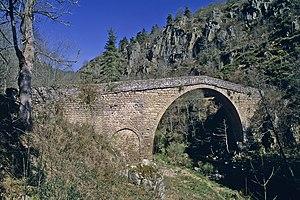
Pont dit de Bounery à Chalencon, commune de Saint-André-de-Chalencon, Haute-Loire, France. Ouvrage à grande arche plein cintre au-dessus de l'Ance dont la petite arche déversoir de crue a été aveuglée. This building is inscrit au titre des Monuments Historiques. It is indexed in the Base Mérimée, a database of architectural heritage maintained by the French Ministry of Culture,
Le pont de Bounery est un pont en arc qui enjambe l'Ance en contrebas du bourg médiéval de Chalencon, en Haute-Loire. La rivière forme ici la limite entre les communes de Saint-André-de-Chalencon et de Tiranges.
Chalencon est un hameau qui appartient à la commune de Saint-André-de-Chalencon, dans la Haute-Loire. Ce bourg médiéval est perché à 666 m d’altitude, sur un promontoire rocheux déterminé par une sinuosité de la rivière l’Ance.
Cet article recense les monuments historiques de l'est de la Haute-Loire, en France.